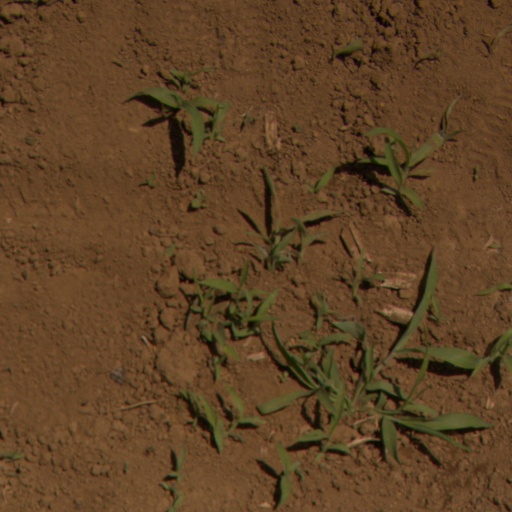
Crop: Jerusalem artichoke